Alberta First Party

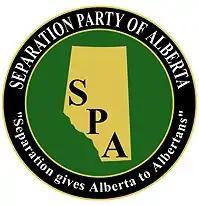
Logo of the Separation Party of Alberta used from 2004 to 2013

The party renamed itself in May 2004 with Elections Alberta and rebranded with a new logo adding Green to the yellow and black color scheme and ran 12 candidates in the provincial election, held on November 22, 2004. Under the leadership of Bruce Hutton, it had some success in rural constituencies. These candidates won a total of 4,680 votes, or 0.5% of the popular vote in the province. Here are the candidates, their ridings, votes and percentages: